Chinese Civil War

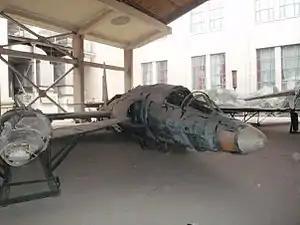
Lockheed U-2 wreckage (pilot Chang Liyi) on display at the Museum in Beijing

Most observers expected Chiang's government to eventually fall to the imminent invasion of Taiwan by the People's Liberation Army, and the US was initially reluctant in offering full support for Chiang in their final stand. US President Harry S. Truman announced on 5 January 1950 that the United States would not engage in any dispute involving the Taiwan Strait, and that he would not intervene in the event of an attack by the PRC. Truman, seeking to exploit the possibility of a Titoist-style Sino-Soviet split, announced in his United States Policy toward Formosa that the US would obey the Cairo Declaration's designation of Taiwan as Chinese territory and would not assist the Nationalists. However, the Communist leadership was not aware of this change of policy, instead becoming increasingly hostile to the US. The situation quickly changed after the sudden onset of the Korean War in June 1950. This led to changing political climate in the US, and President Truman ordered the United States Seventh Fleet to sail to the Taiwan Strait as part of the containment policy against potential Communist advance.